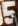
Number: 5